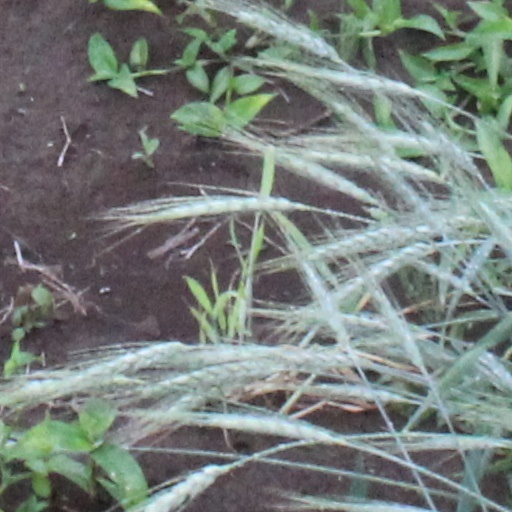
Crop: wheat